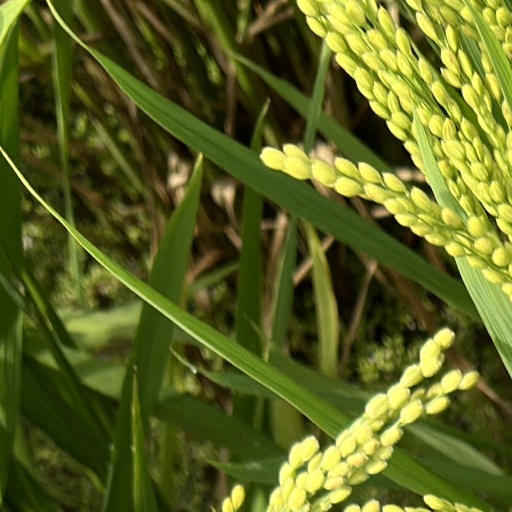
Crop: rice